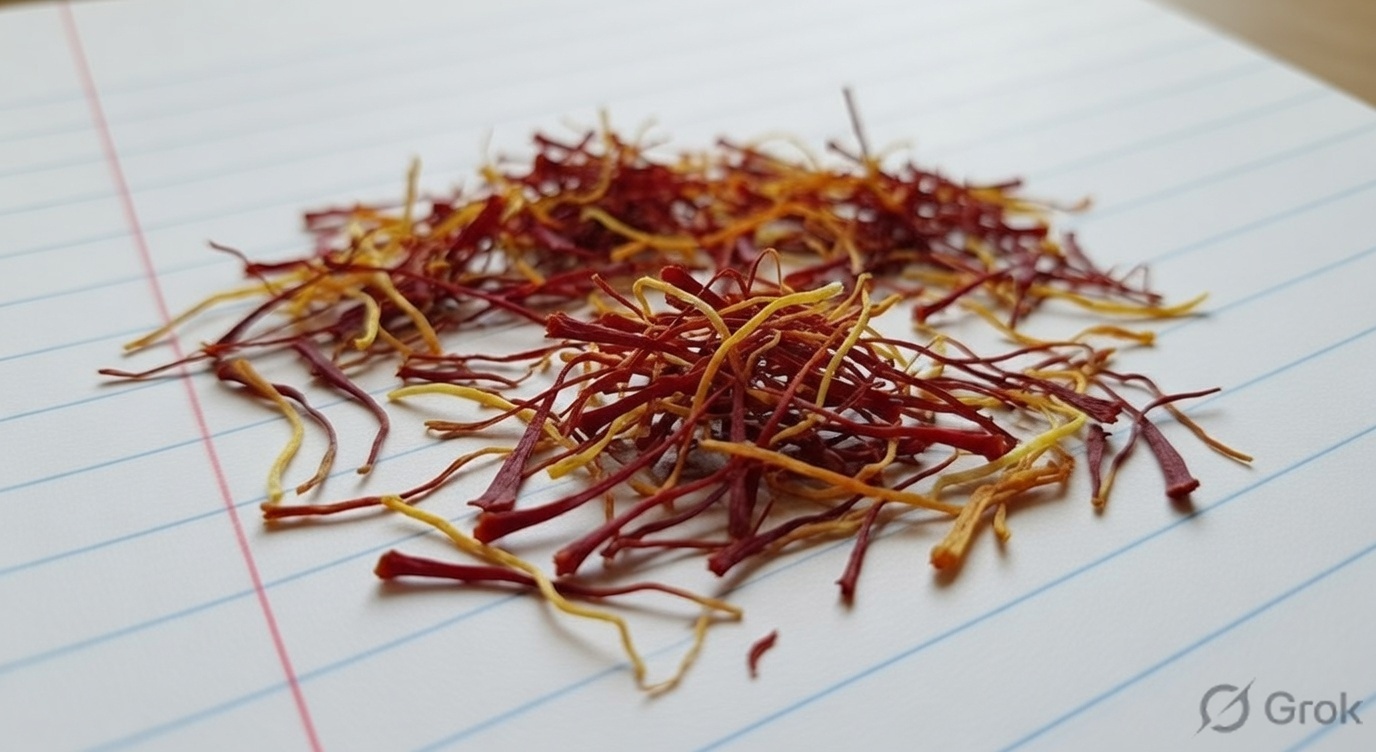
Saffron quality class: lacha